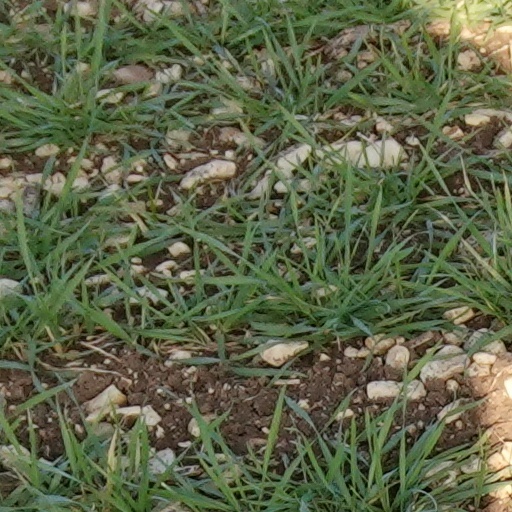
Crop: wheat